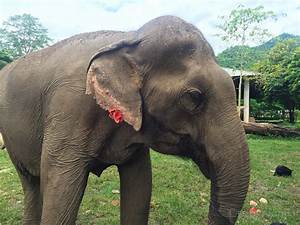
Label: elefante